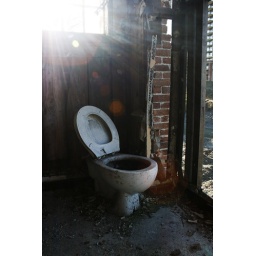
Best seat in the house